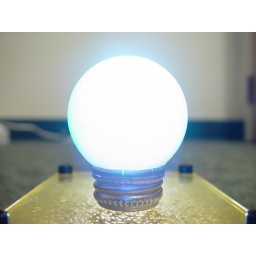
Translucent bouncy ball lit from behind by a white LED flashlight.